Brandon Stadium

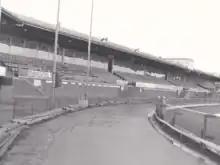
First bend of the greyhound track

The Sanderson family had the majority shareholding in Midland Sports since the end of the war. Charles Ochiltree was installed as the Managing Director of Coventry Stadium Ltd at Brandon despite only having a minor shareholding in the company. Alan Sanderson died in November 1968 resulting in Ochiltree becoming the dominant decision maker for the track and fourteen years after the closure of Lythalls Lane Stadium greyhound racing returned to Coventry in 1978.